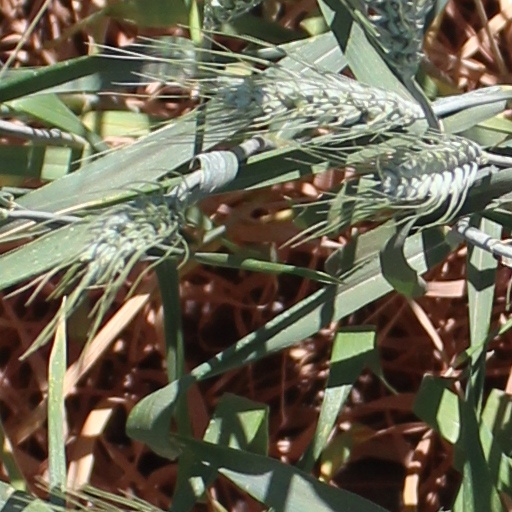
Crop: wheat